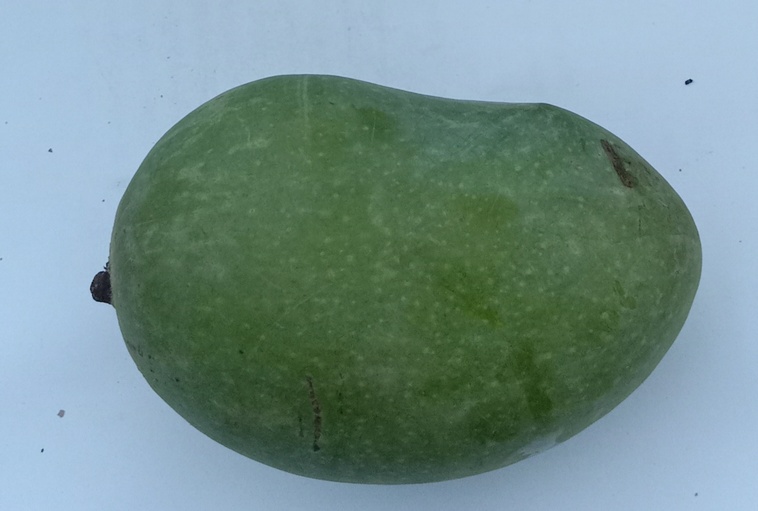
Mango variety: Chaunsa (Summer Bahisht)